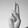
ASL letter: U